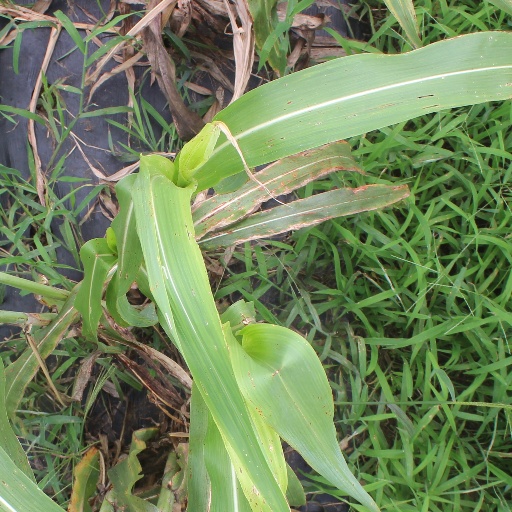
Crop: sorghum